Panther Hollow Bridge

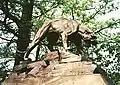
One of the four panther sculptures by Moretti at the ends of Panther Hollow Bridge

This bridge, which is located in the city's Oakland district, has a main span of , total length , and arches above the hollow. It was built between 1895 and 1896, roughly contemporaneously with the nearby Schenley Bridge. Panther Hollow Bridge may be easily distinguished by its monumental bronze sculptures by Giuseppe Moretti of four panthers, crouching as sentinels, on each bridge corner. The bridge also lacks the chain link type of fencing that is installed on the Schenley Bridge.